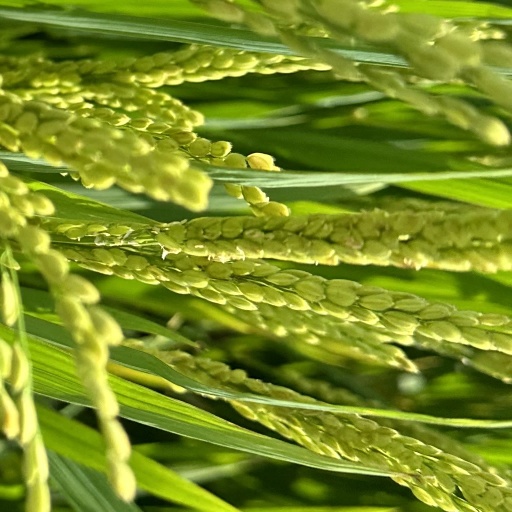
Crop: rice